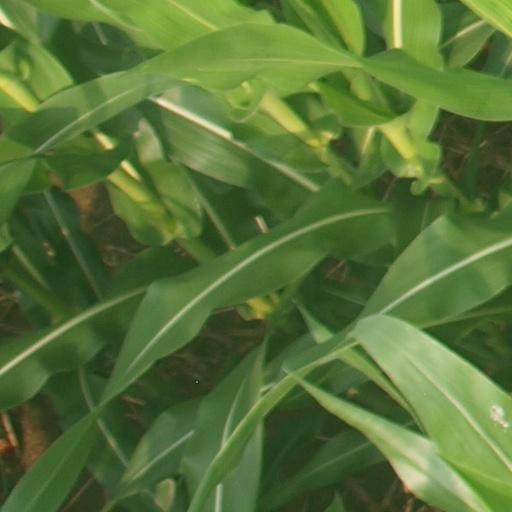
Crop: maize; corn